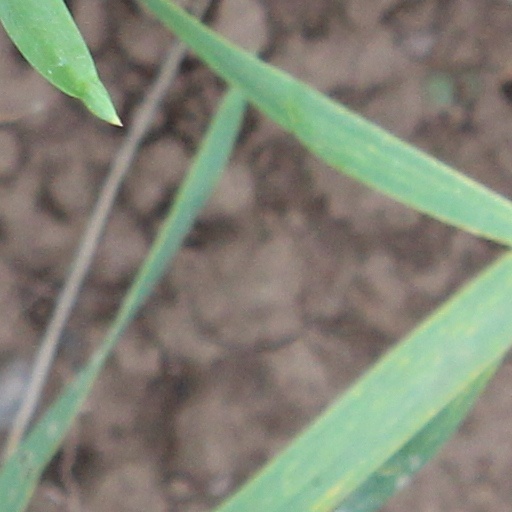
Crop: wheat